List of Appellation d'Origine Contrôlée wines

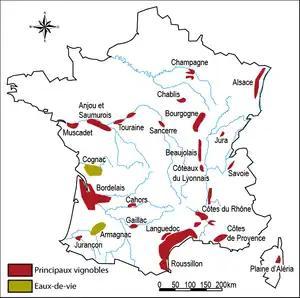
Wine regions of France

The following is a list of French wines that are entitled to use the designation "Appellation d'Origine Contrôlée" (AOC) on their label. There are currently over 300 appellations acknowledged by the INAO.